Queen Vic Fire Week

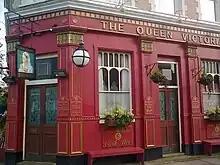
The Queen Victoria public house was burnt down in an episode of "EastEnders" to facilitate a transition to high definition.

"Queen Vic Fire Week" is a group of four episodes of the BBC soap opera "EastEnders", broadcast between 6 and 10 September 2010 on BBC One. The episodes included a fire at The Queen Victoria public house, also known as The Queen Vic or The Vic, and the departure of the character Peggy Mitchell, portrayed by Barbara Windsor, who left the series after sixteen years in the role. During the episodes, Peggy—the pub landlady—has her crack cocaine-addicted son Phil (Steve McFadden) imprisoned in The Queen Victoria, forcing him to go cold turkey. She later learns that her deceased husband Archie (Larry Lamb) was murdered by the person he raped: Stacey Branning (Lacey Turner). Before she can report Stacey to the police, Phil escapes and sets the pub on fire. Stacey and her infant daughter Lily are trapped inside, but are rescued by her lover Ryan Malloy (Neil McDermott) – prompting Stacey to reveal to him that he is Lily's father. In light of the incident, Peggy decides against reporting Stacey for Lily's sake. She then plans to make a fresh start, bidding her family goodbye and leaving Walford.